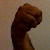
The image shows a hand gesture representing the letter 'M' in Indian Sign Language.